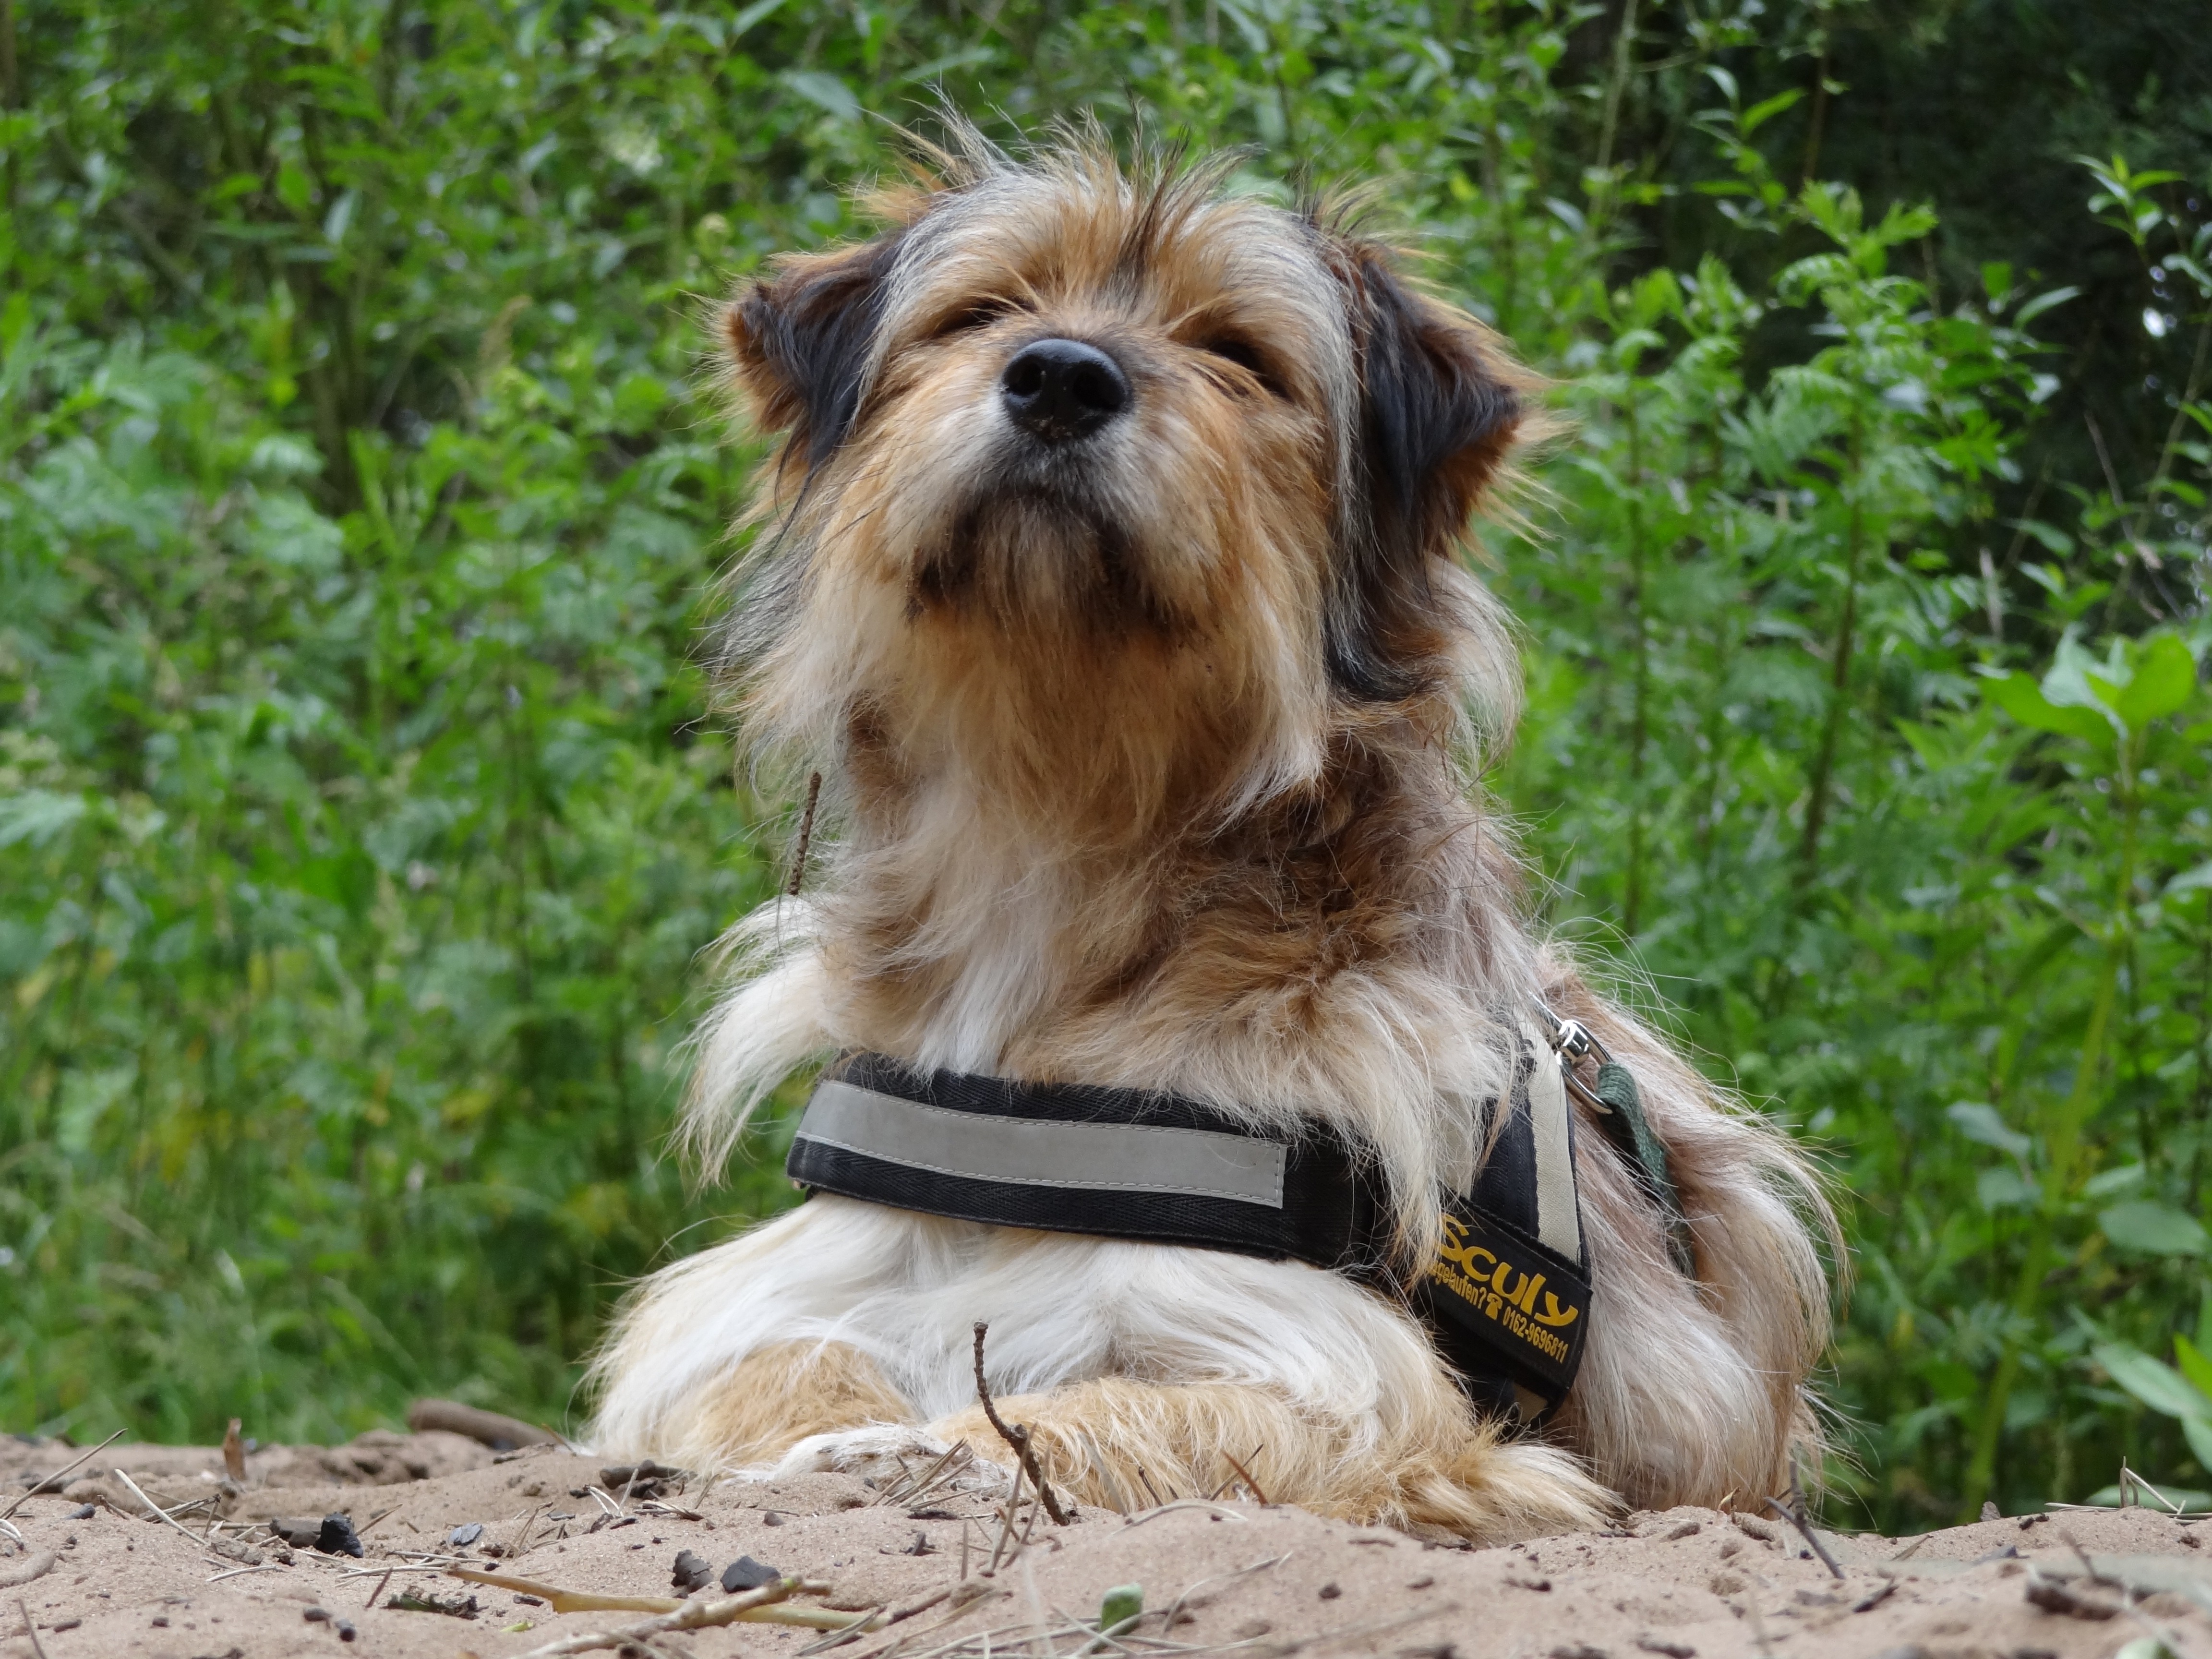
dog, animal, male, fur, brown, mammal, race, vertebrate, dog breed, lhasa apso, terrier, pride, shih tzu, havanese, dog like mammal, carnivoran, dog crossbreeds, morkie, biewer terrier, lowchen